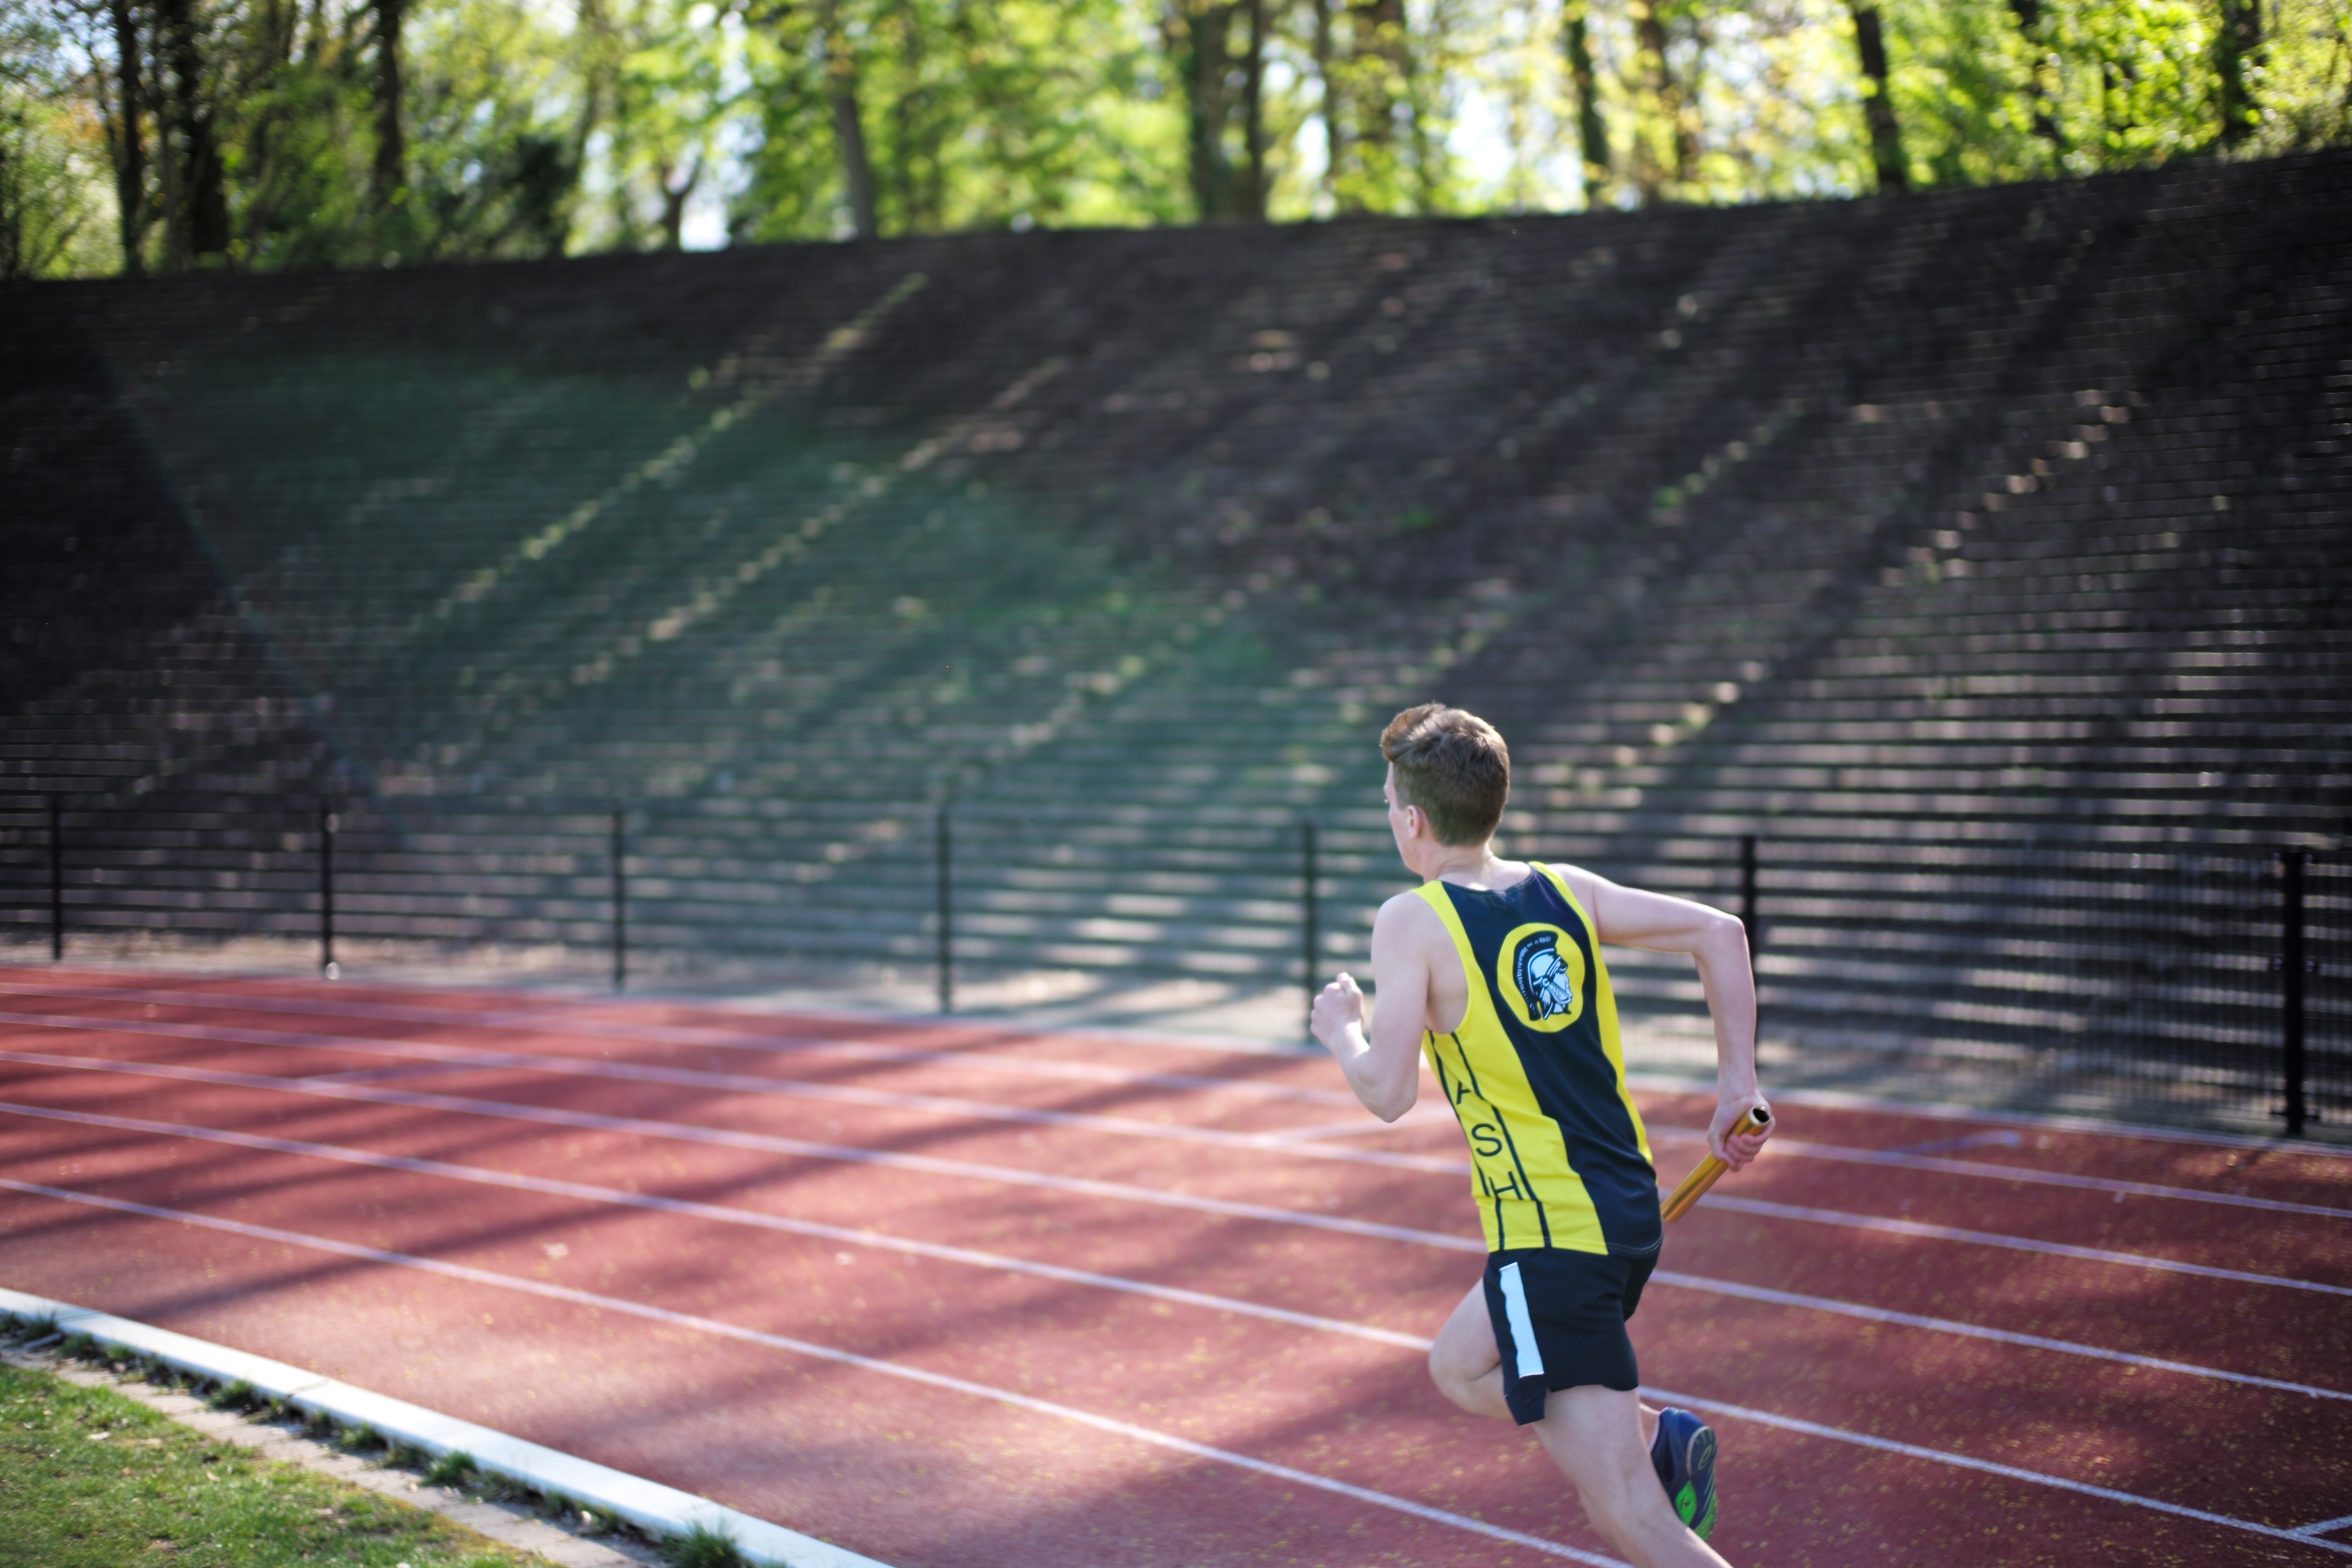
girl, track, sport, boy, running, run, soccer, runner, ash, player, competition, sports, highschool, varsity, athletics, meet, trackfield, relay, sport venue, human action